Robert F. Bradford

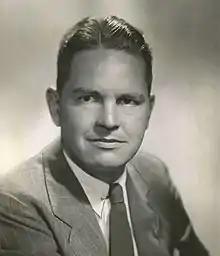
Bradford in 1947

Robert Fiske Bradford (December 15, 1902 – March 18, 1983) was an American lawyer and politician who served one term as the 57th governor of Massachusetts, from 1947 to 1949.